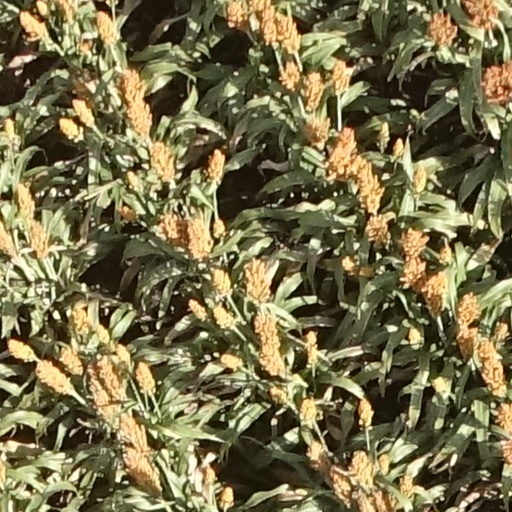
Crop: sorghum